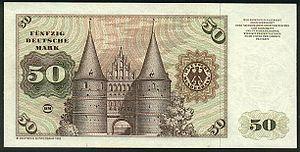
La porte de Holstein est, avec le Burgtor l'une des deux portes de ville subsistantes des fortifications médiévales de la ville de Lübeck, en Allemagne. Elle est aujourd'hui, avec son architecture de la fin de la période gothique, le symbole de la ville.